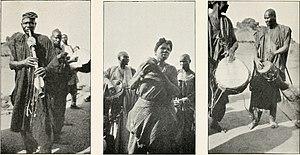
La musique tchadienne est composée de variétés musicales traditionnelles chantées dans les langues locales mais aussi en français ou en anglais. La culture tchadienne est très riche car le Tchad compte de très nombreuses langues. La diversité des peuples et Ethnies du Tchad a permis le développement de toute une variété de danses.